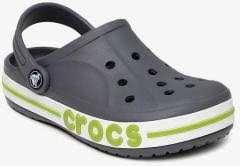
Label: Clog